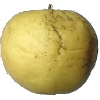
Label: golden_apple